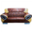
Label: couch